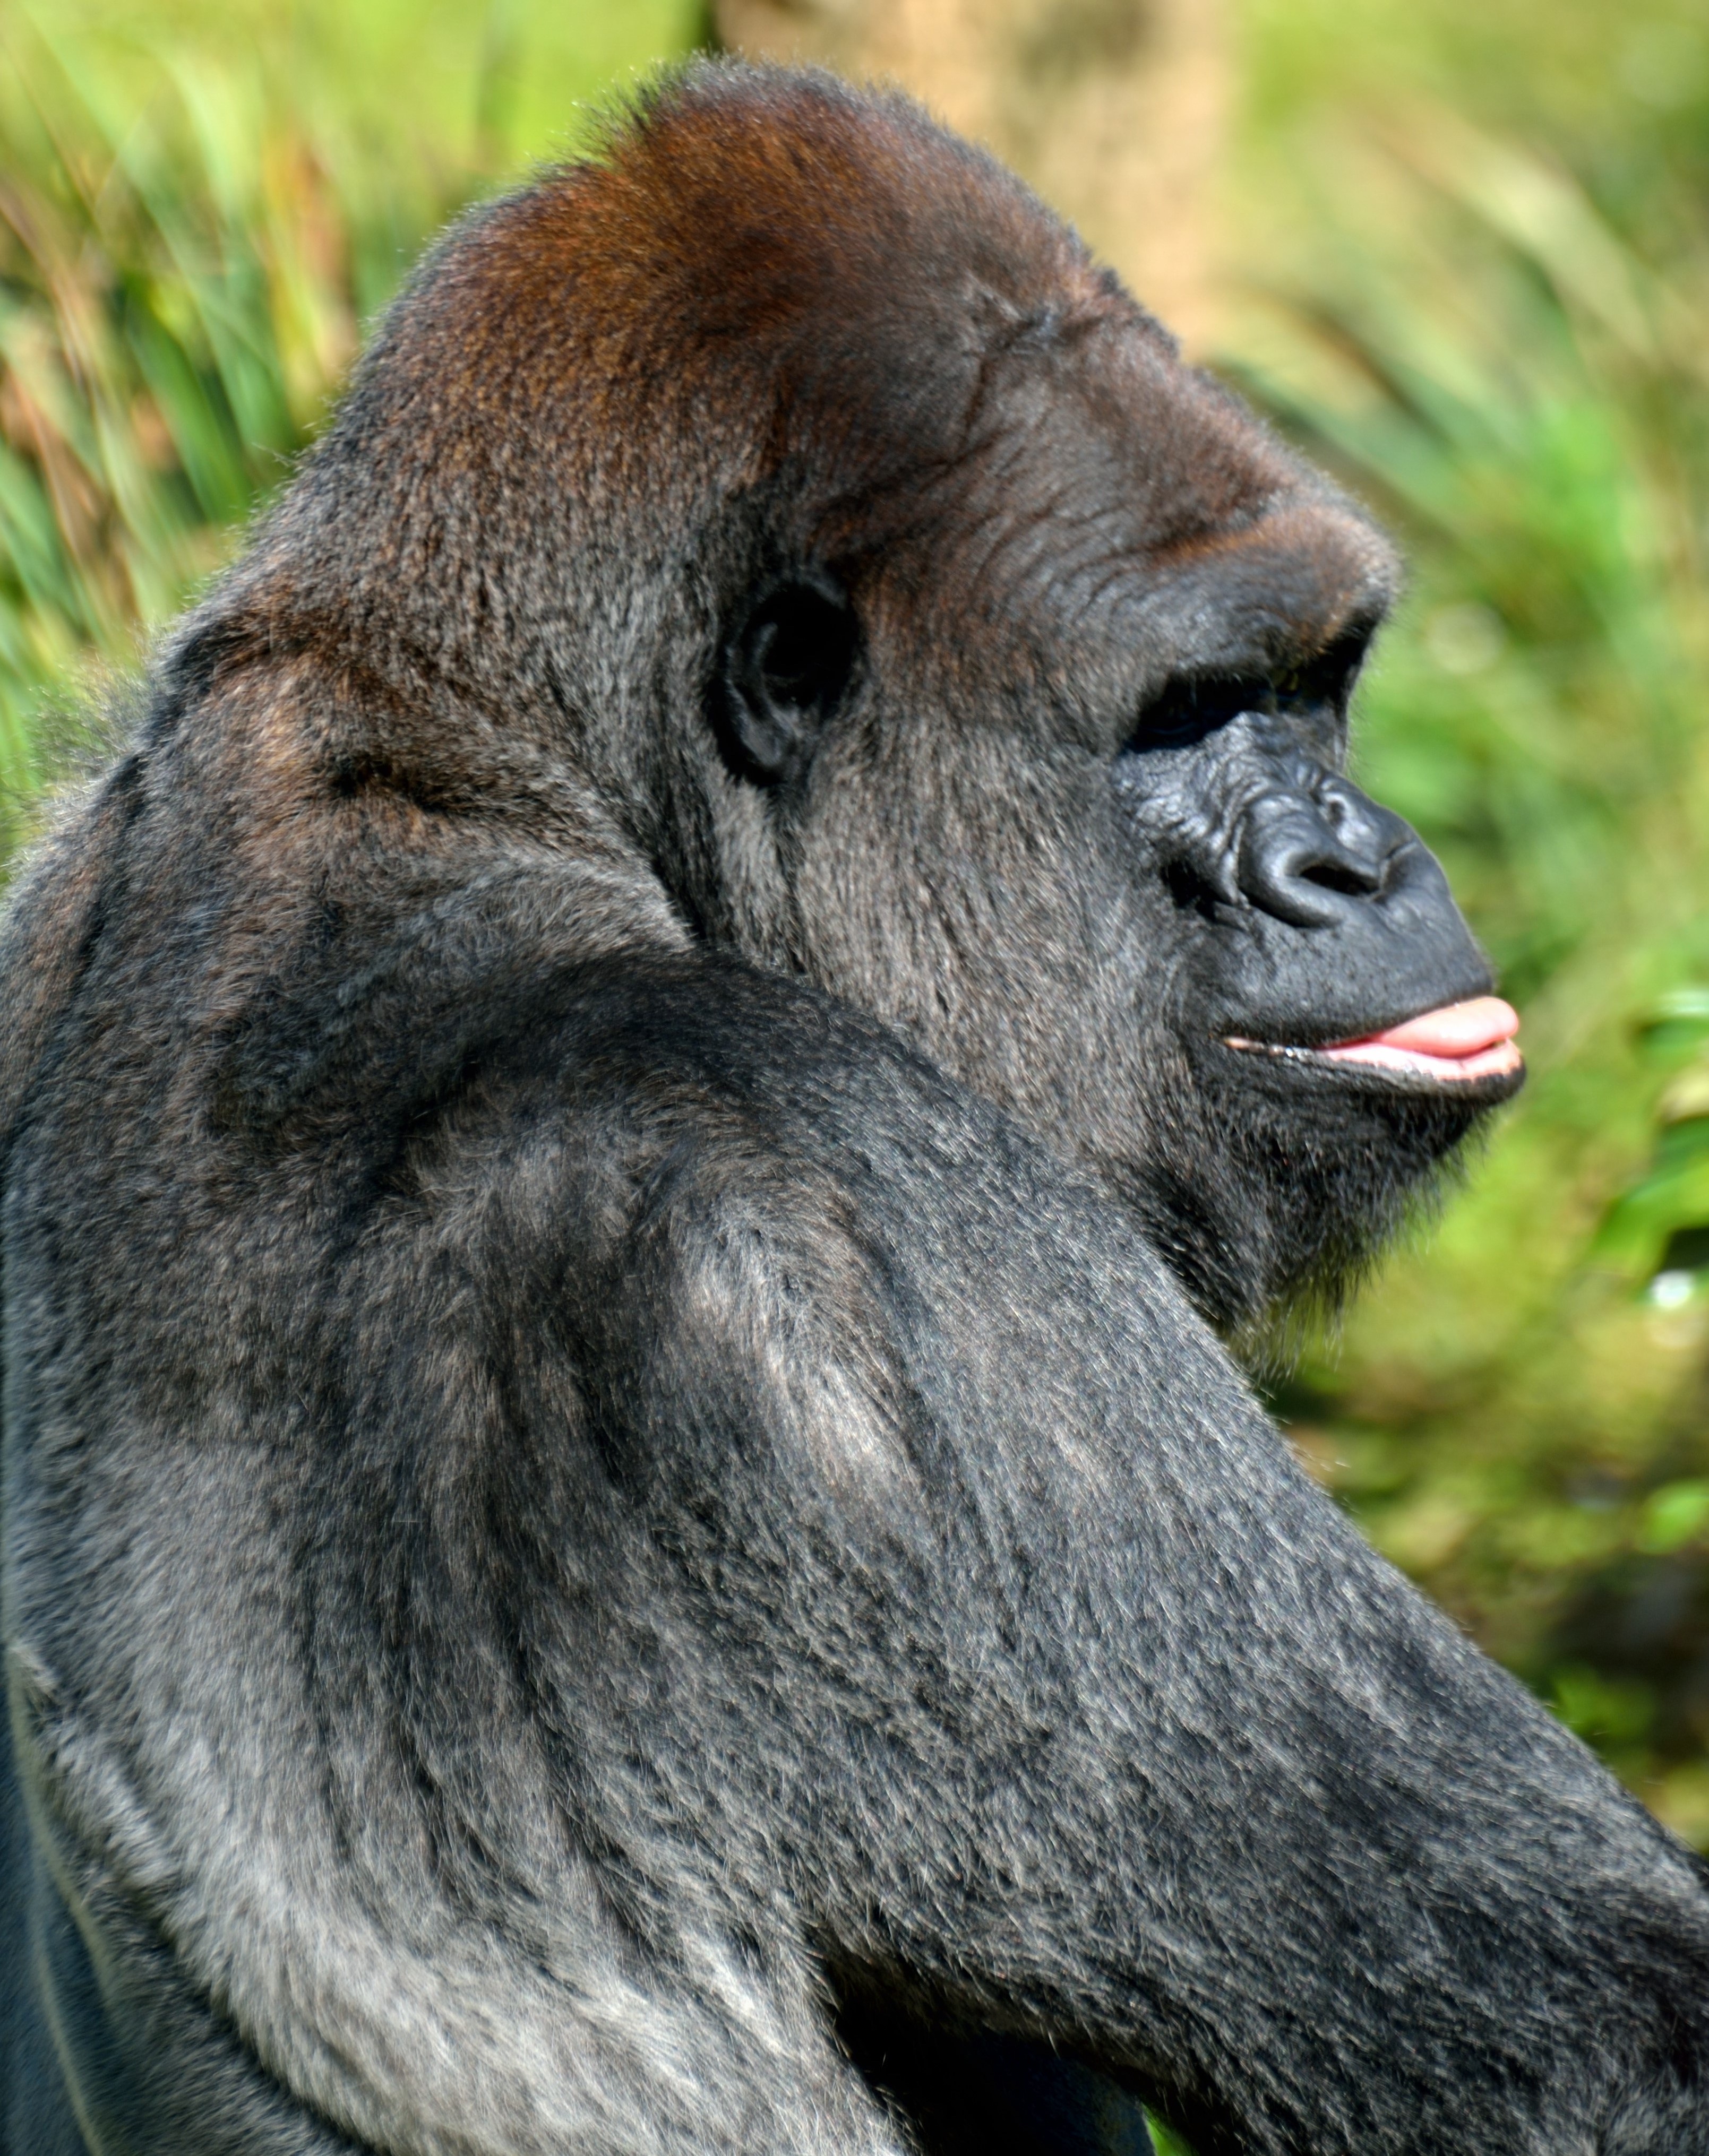
nature, forest, animal, wildlife, wild, bush, zoo, fur, jungle, sitting, africa, mammal, black, fauna, primate, gorilla, power, king, ape, endangered, hairy, beast, vertebrate, big, strong, stare, lowland, leader, powerful, glare, captive, old world monkey, silver back, western gorilla, great ape